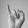
ASL letter: I